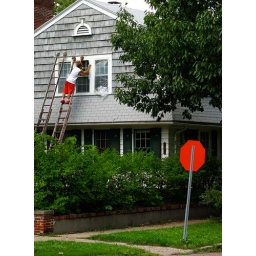
Painter covering window with plastic on house at Albert Street and Portland Avenue in St. Paul, Minnesota, USA.